Art Garfunkel

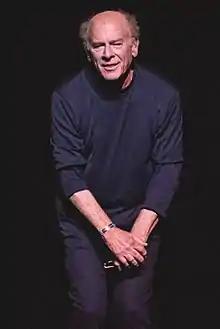
Garfunkel performing in 2017 at the London Palladium

Arthur Ira Garfunkel (born November 5, 1941) is an American singer, actor and poet who is best known for his partnership with Paul Simon in the folk rock duo Simon & Garfunkel.